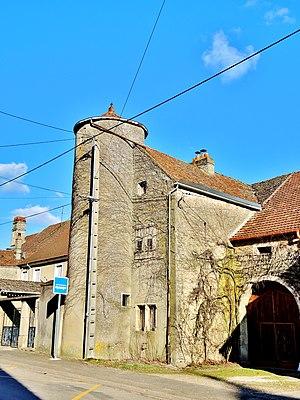
Maison avec tourelle au centre du village de Granvelle. Département de la Haute-Saône
Grandvelle-et-le-Perrenot est une commune française située dans le département de la Haute-Saône, en région Bourgogne-Franche-Comté.